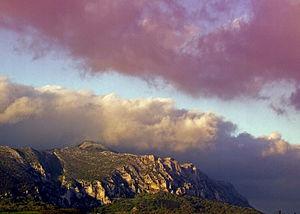
Egino est une commune ou contrée de la municipalité d'Asparrena dans la province d'Alava dans la Communauté autonome basque.